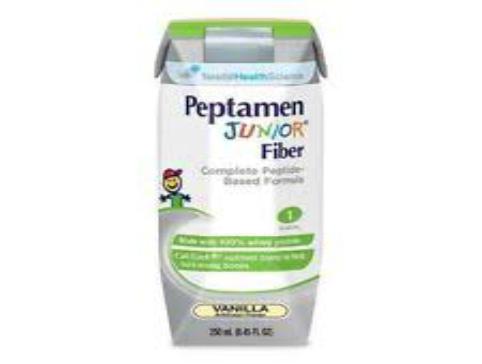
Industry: Food